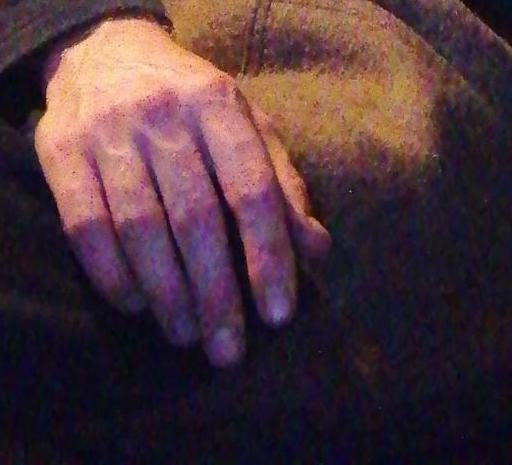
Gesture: no_gesture